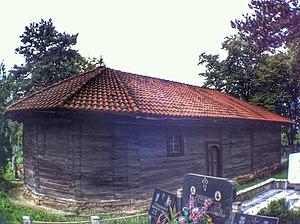
L'église en bois Saint-Élie de Smederevska Palanka est une église orthodoxe serbe située à Smederevska Palanka et dans le district de Podunavlje en Serbie. Elle est inscrite sur la liste des monuments culturels de grande importance de la République de Serbie.